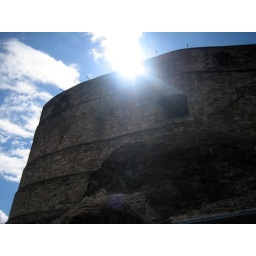
sun over edinburgh castle wall